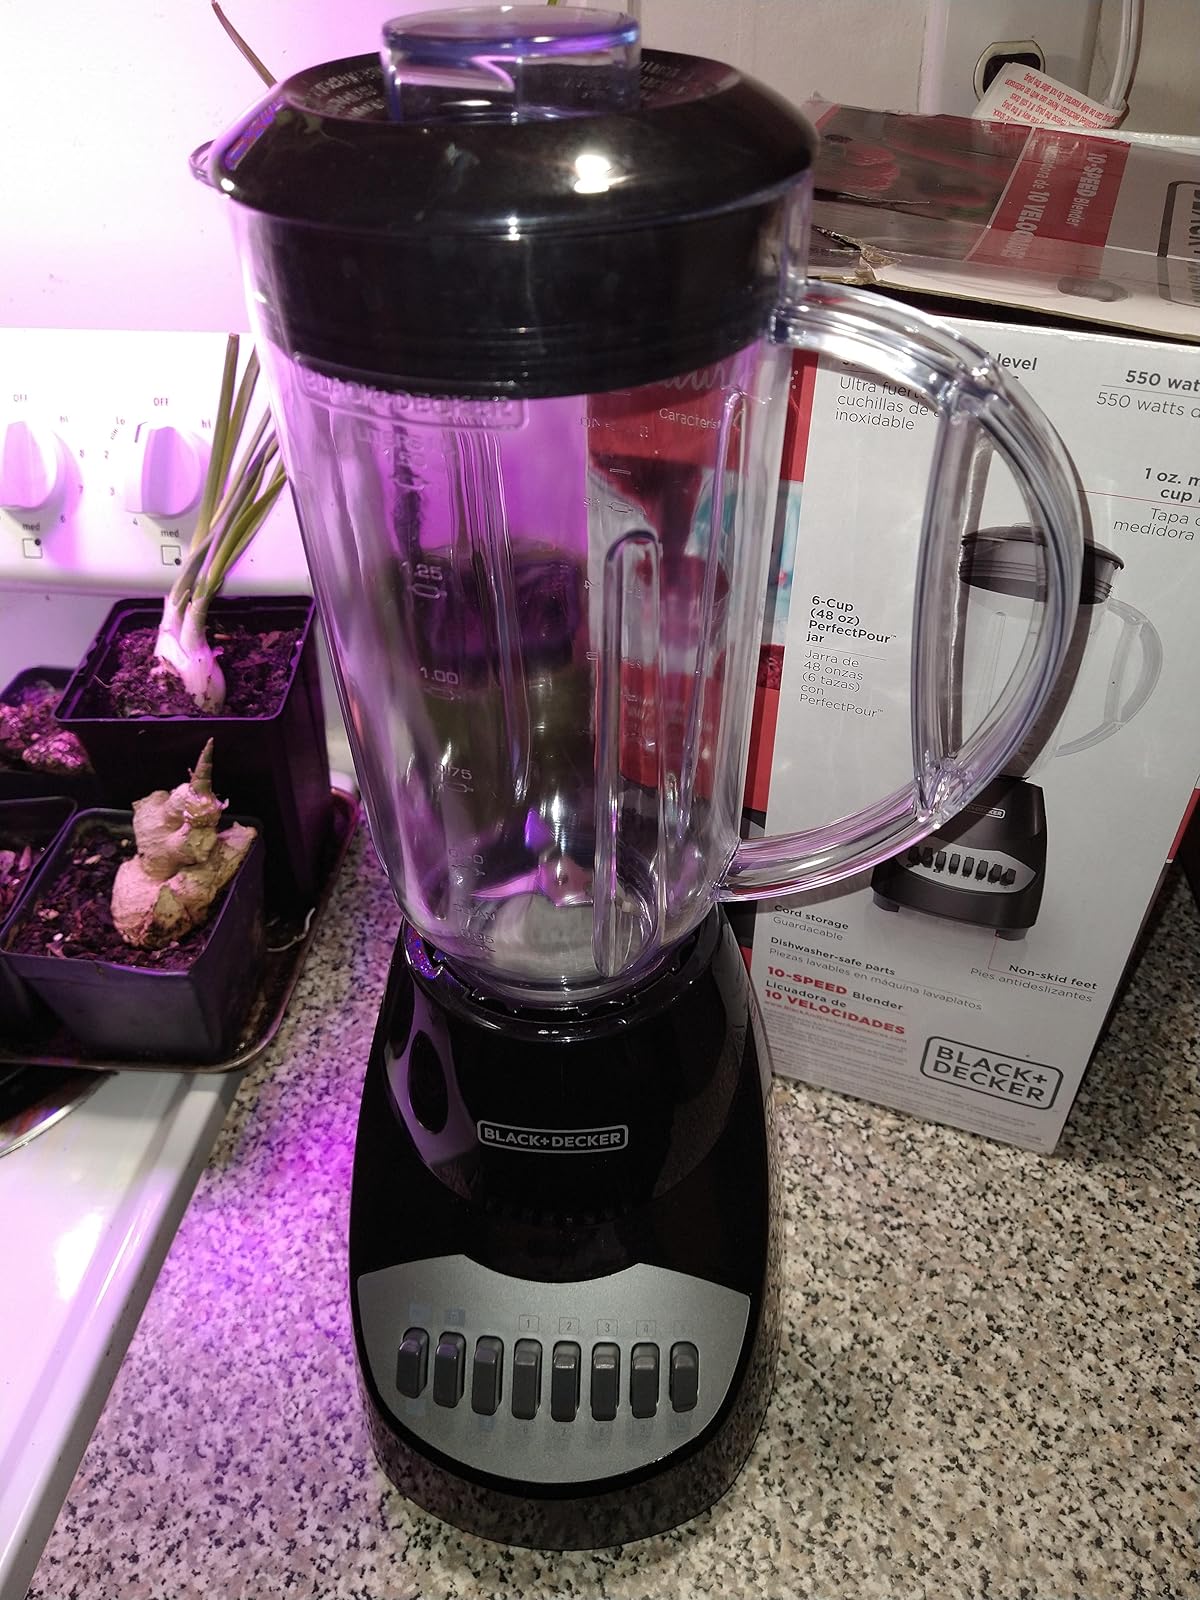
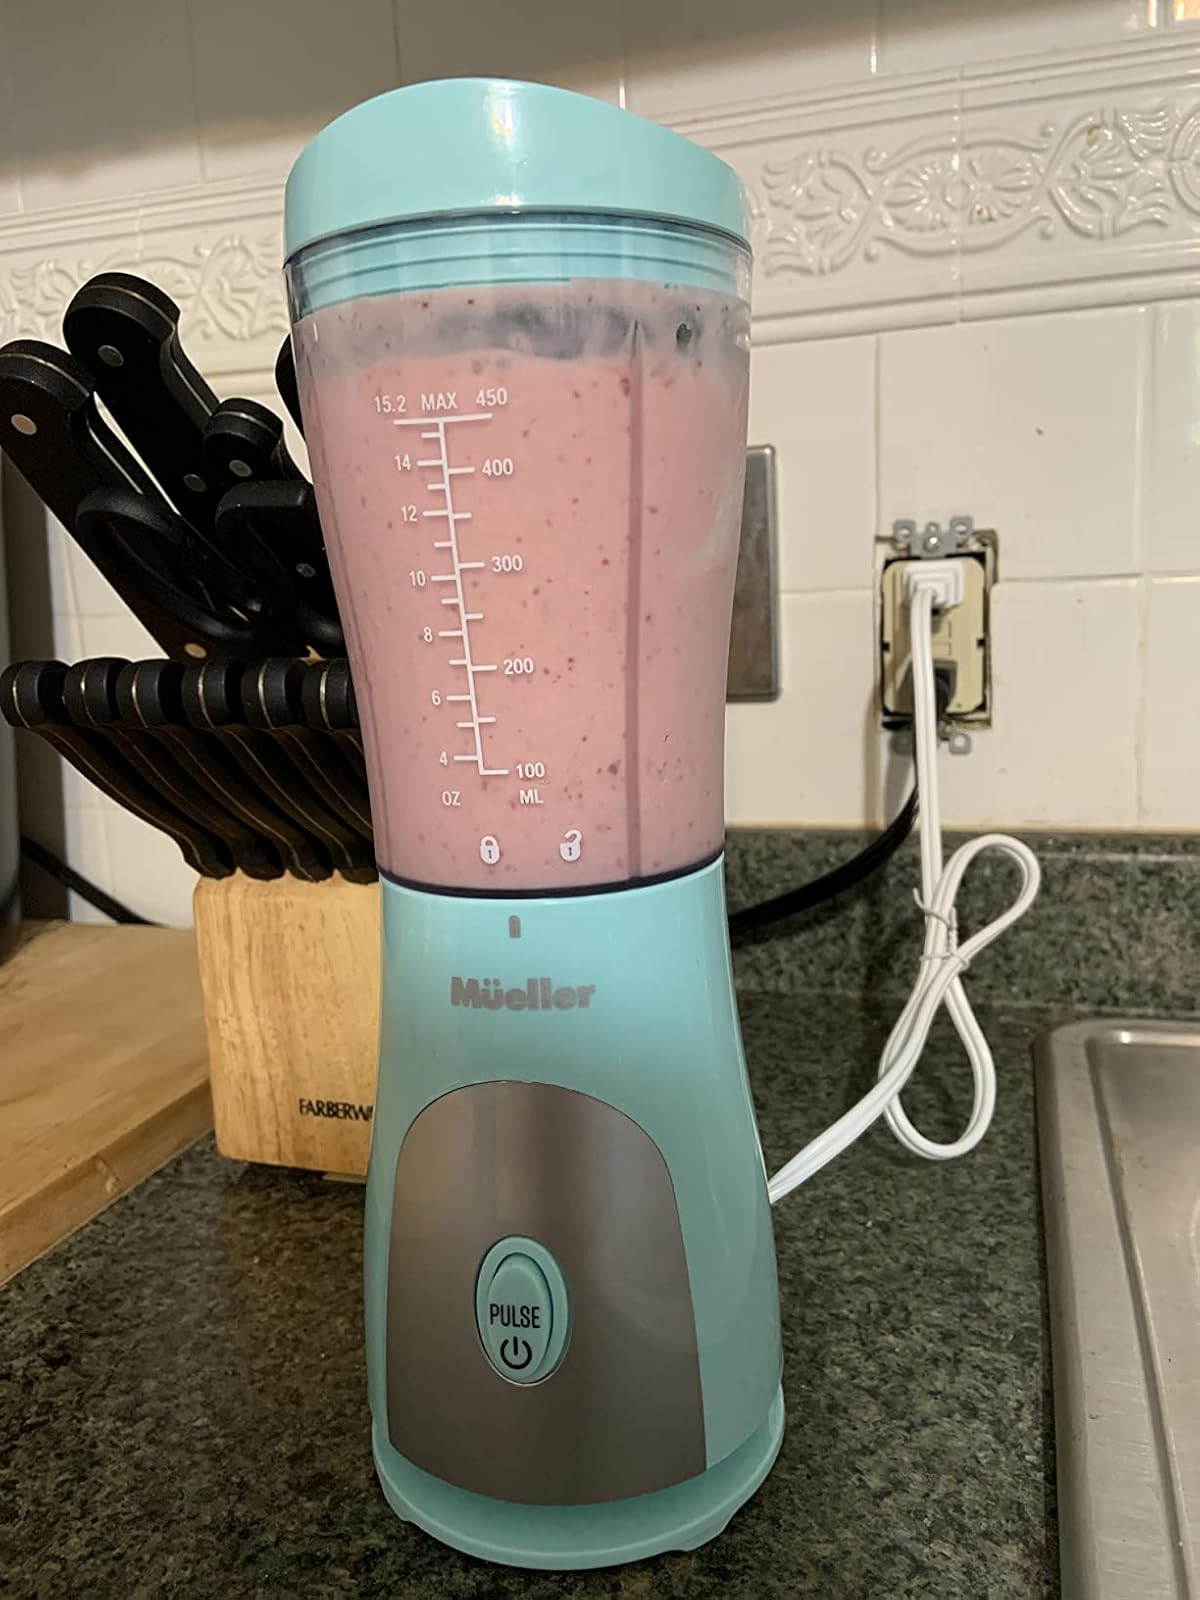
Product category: items_blender
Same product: no